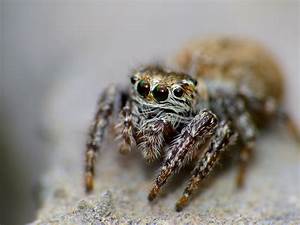
Label: spider